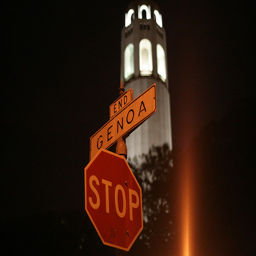
A street sign on top of a stop sign with a building in the background.
A stop sign standing in front of a lighted building.
The street signs are clearly visible for all of us to see.
A stop sign with a street sign on it in the dark.
A street sign by a stop sign on the side of the road.